Marsh Glacier

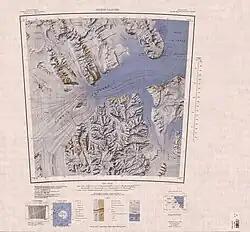
Nimrod Glacier and lower Marsh Glacier

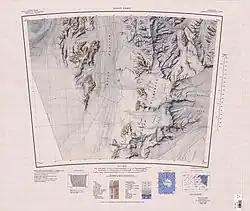
Miller Range and upper Marsh Glacier

A glacier in the Miller Range, long, flowing northeast to enter Marsh Glacier just south of Macdonald Bluffs.